Sirohydrochlorin cobaltochelatase

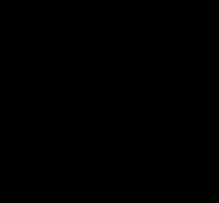
Sirohydrochlorin substrate of the enzme

In the forward direction of reactions towards cobalamin in anaerobic bacteria, the two substrates of this enzyme are sirohydrochlorin and Co; its two products are cobalt-sirohydrochlorin and H.